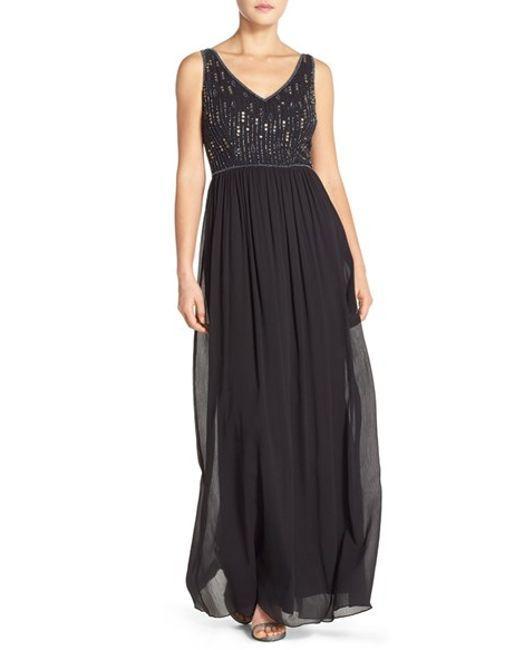
Schwarzes langes Kleid mit Pailletten und Chiffon mit V-Ausschnitt, Abendgarderobe